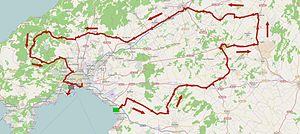
La 24ᵉ édition du Challenge de Majorque a eu lieu du 29 au 1ᵉʳ février 2015. Au total, quatre épreuves font partie de ce Challenge de Majorque. Le classement final de l'épreuve n'est plus calculé depuis 2010. Les quatre courses font partie du calendrier UCI Europe Tour 2015 en catégorie 1.1.
La 24ᵉ édition du Trofeo Playa de Palma-Palma a eu lieu le 1ᵉʳ février 2015. La course fait partie du calendrier UCI Europe Tour 2015 en catégorie 1.1.